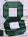
Number: 8